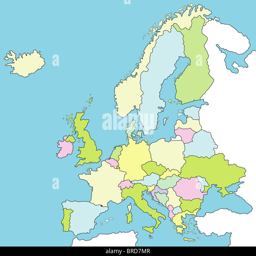
a stylized map showing the different countries